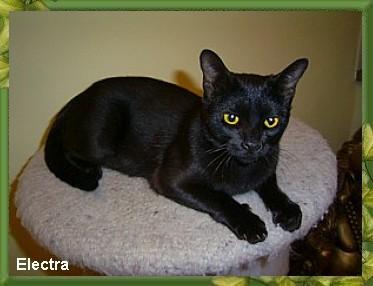
Breed: Bombay